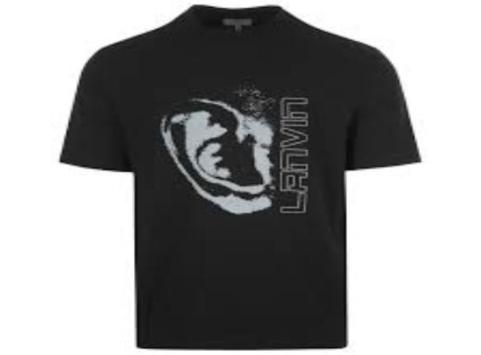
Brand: lanvin
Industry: Necessities